Cheddleton railway station

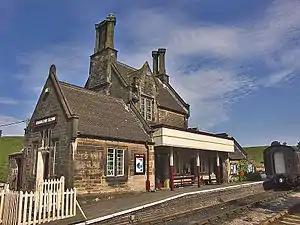
Cheddleton station under preservation

Cheddleton railway station is a former passenger railway station of the North Staffordshire Railway (NSR) and is now a preserved station on the Churnet Valley Railway in Staffordshire, England].